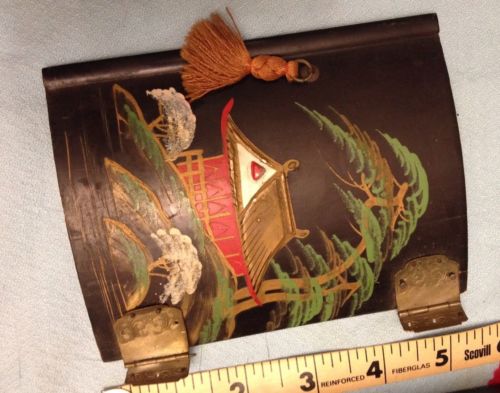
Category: cabinet